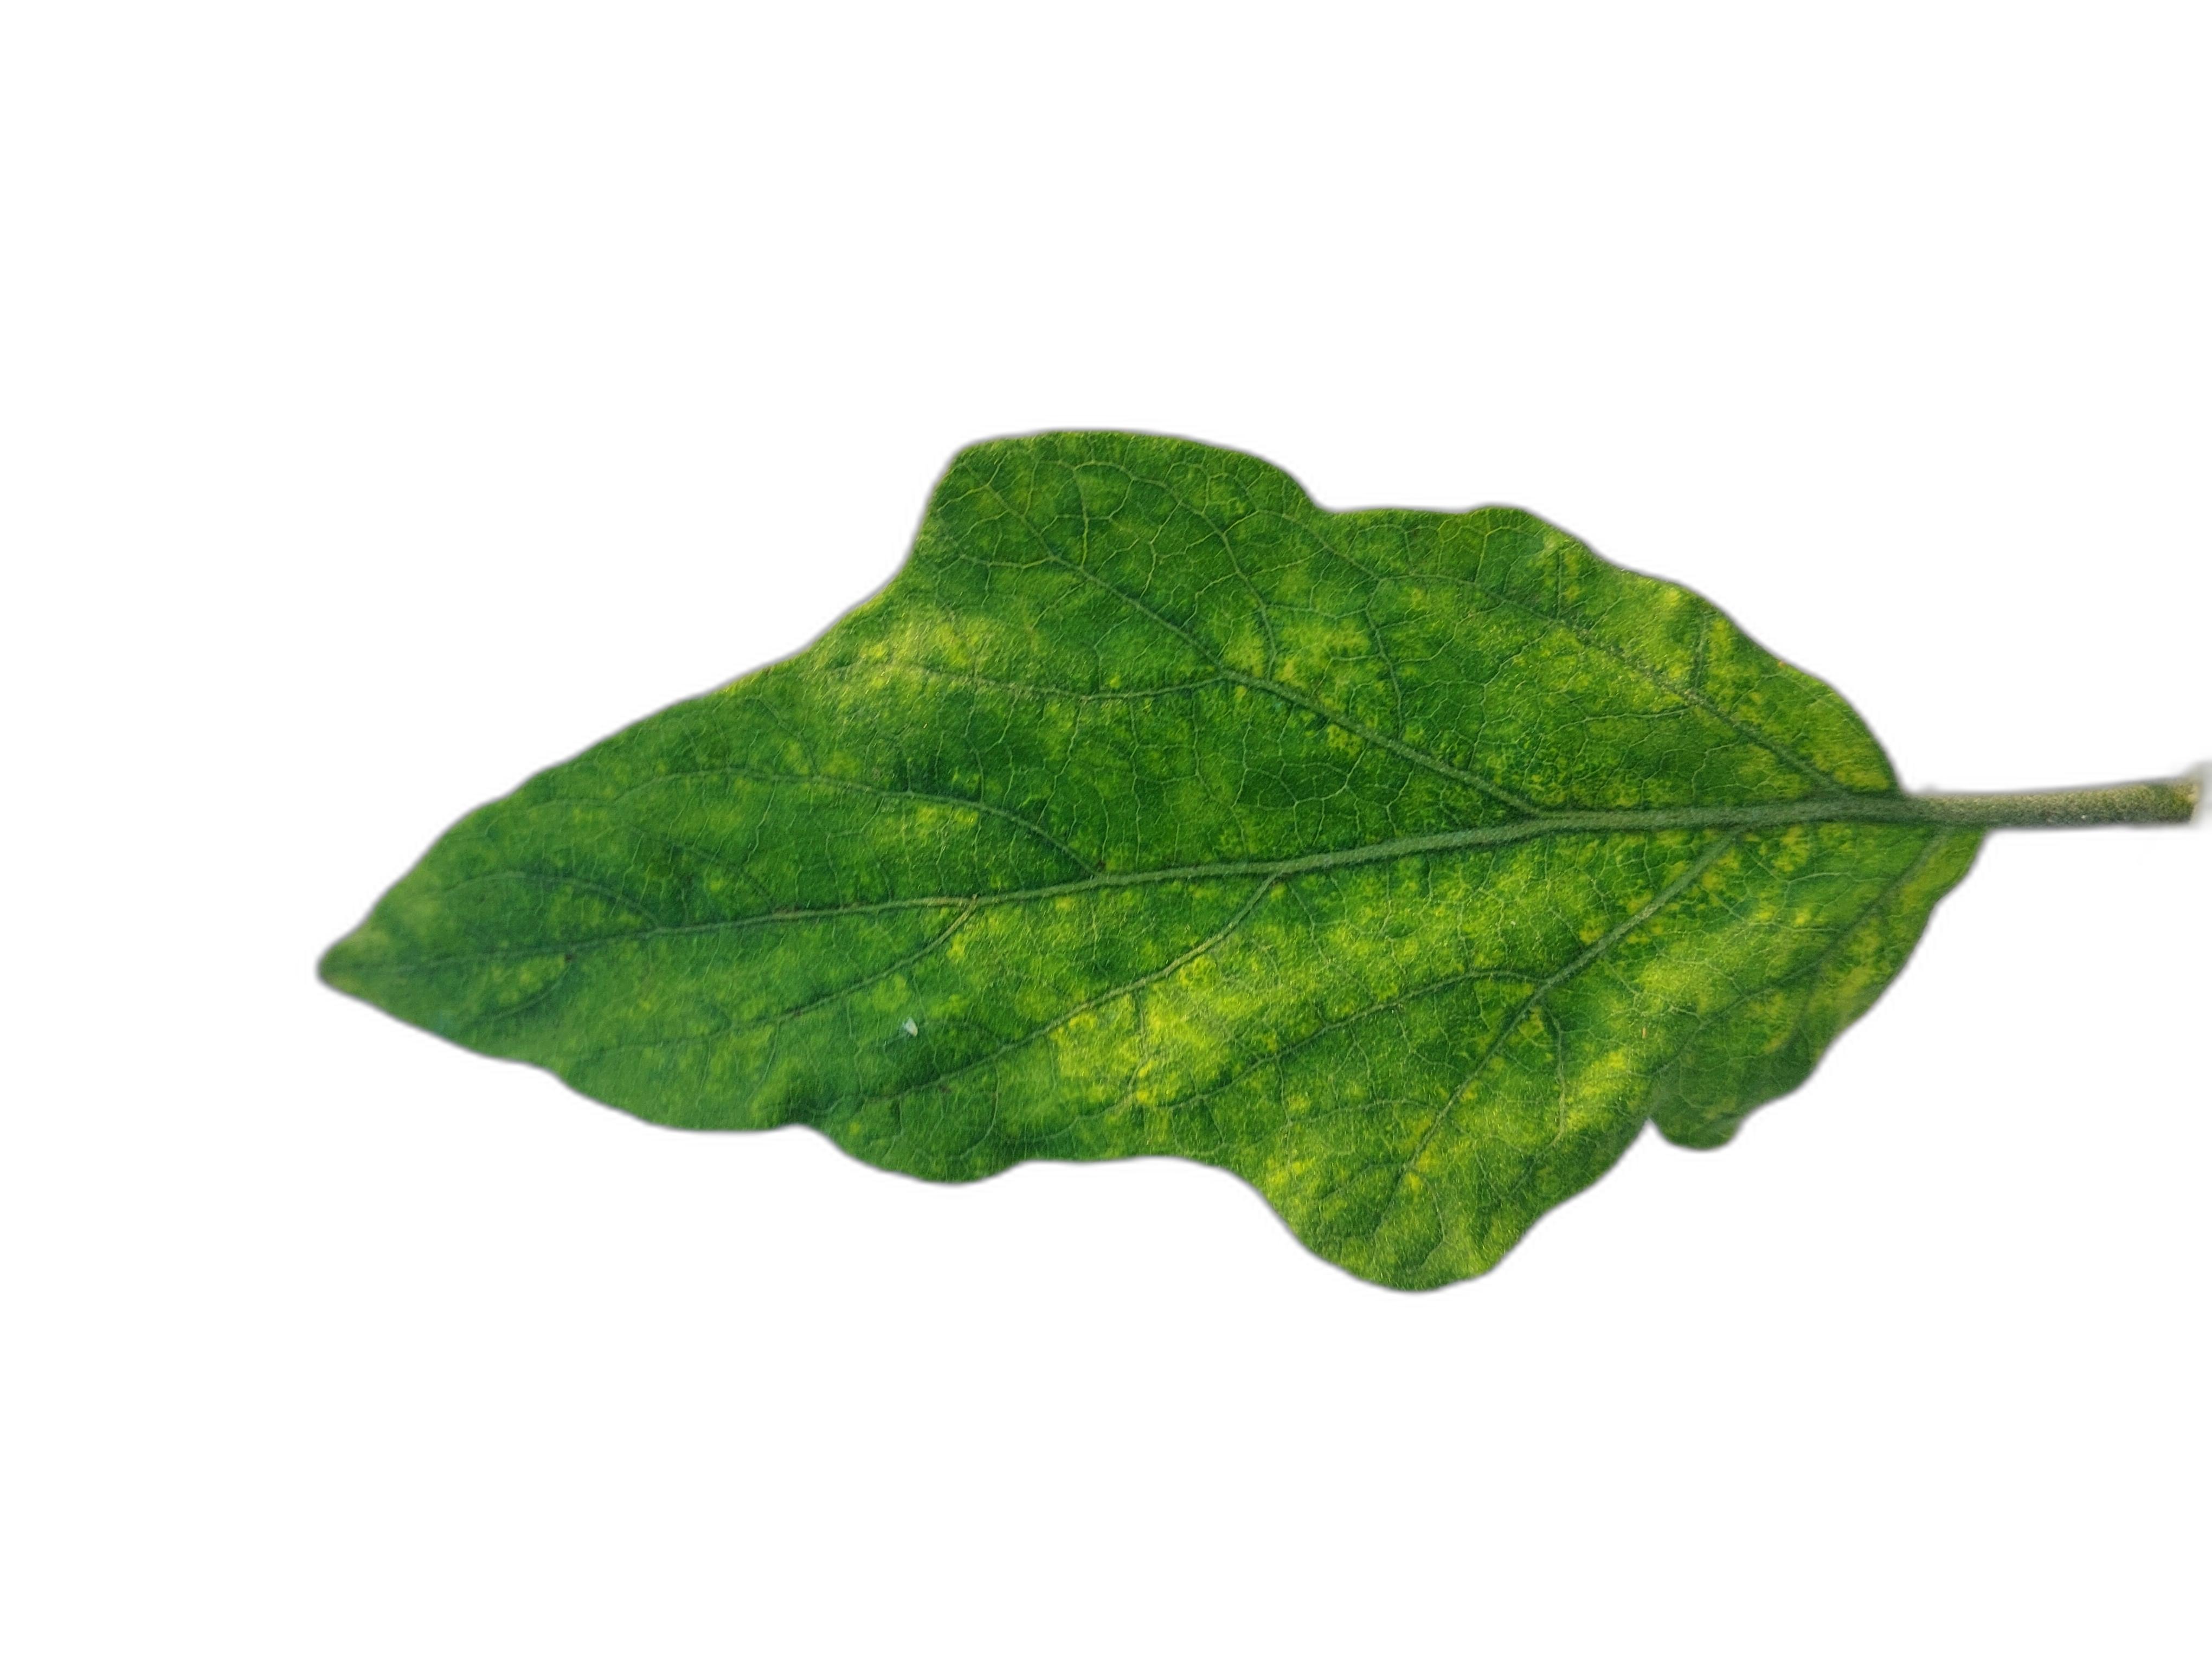
Label: Mosaic Virus Disease